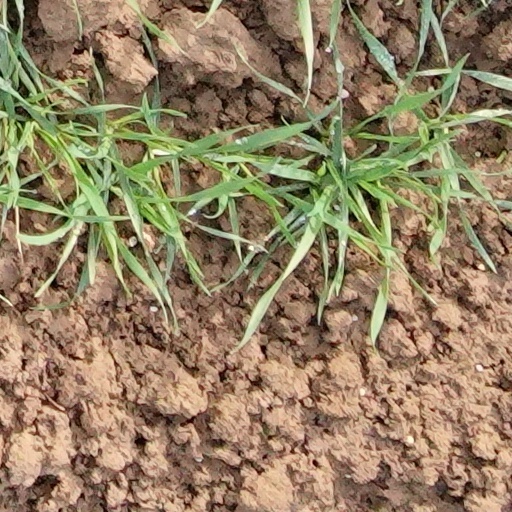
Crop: wheat